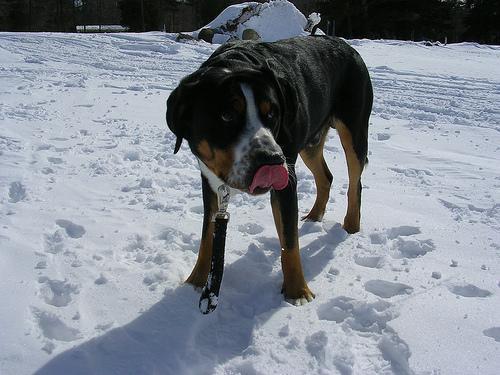
Greater_Swiss_Mountain_dog